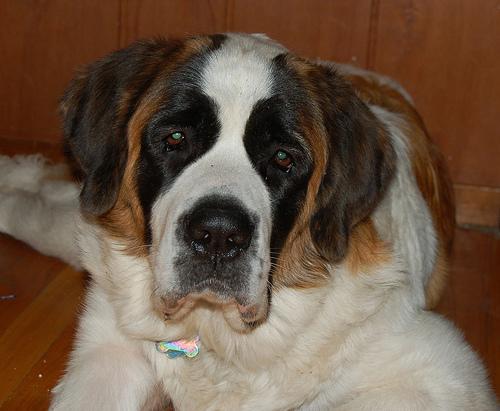
Breed: saint bernard